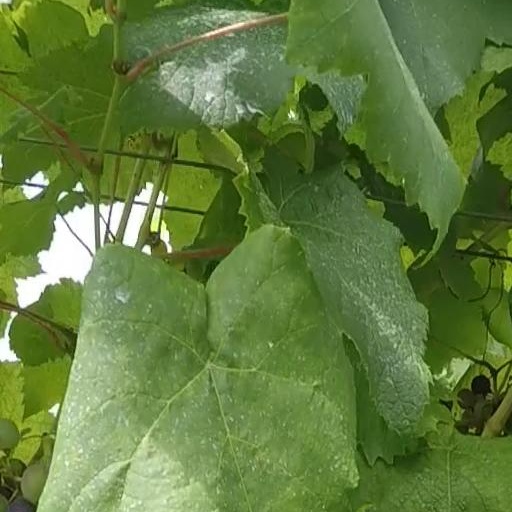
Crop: grape